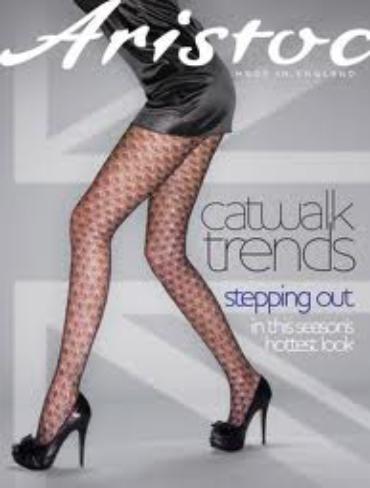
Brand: Aristoc
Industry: Clothes